Bobby Pittman

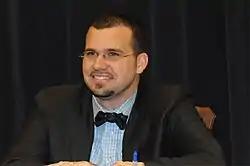
Special Assistant to the President for African Affairs Bobby Pittman attends briefing at the State Department for the African diplomatic corps on February 27, 2008.

Bobby J. Pittman Jr. is an American economist who served as the Special Assistant to President George W. Bush and Senior Director for African Affairs at White House from 2006 to 2009. In that capacity, he was the lead advisor to National Security Advisor Stephen Hadley and President Bush on Africa issues. He also served as the President's Africa Personal Representative (APR) to the G8. During his tenure, Pittman was part of a White House team which oversaw the design and execution of key initiatives such as the Africa Financial Sector Initiative, President's Malaria Initiative (PMI), President's Emergency Plan for AIDS Relief (PEPFAR), Africa Education Initiative, and Millennium Challenge Account (MCA).